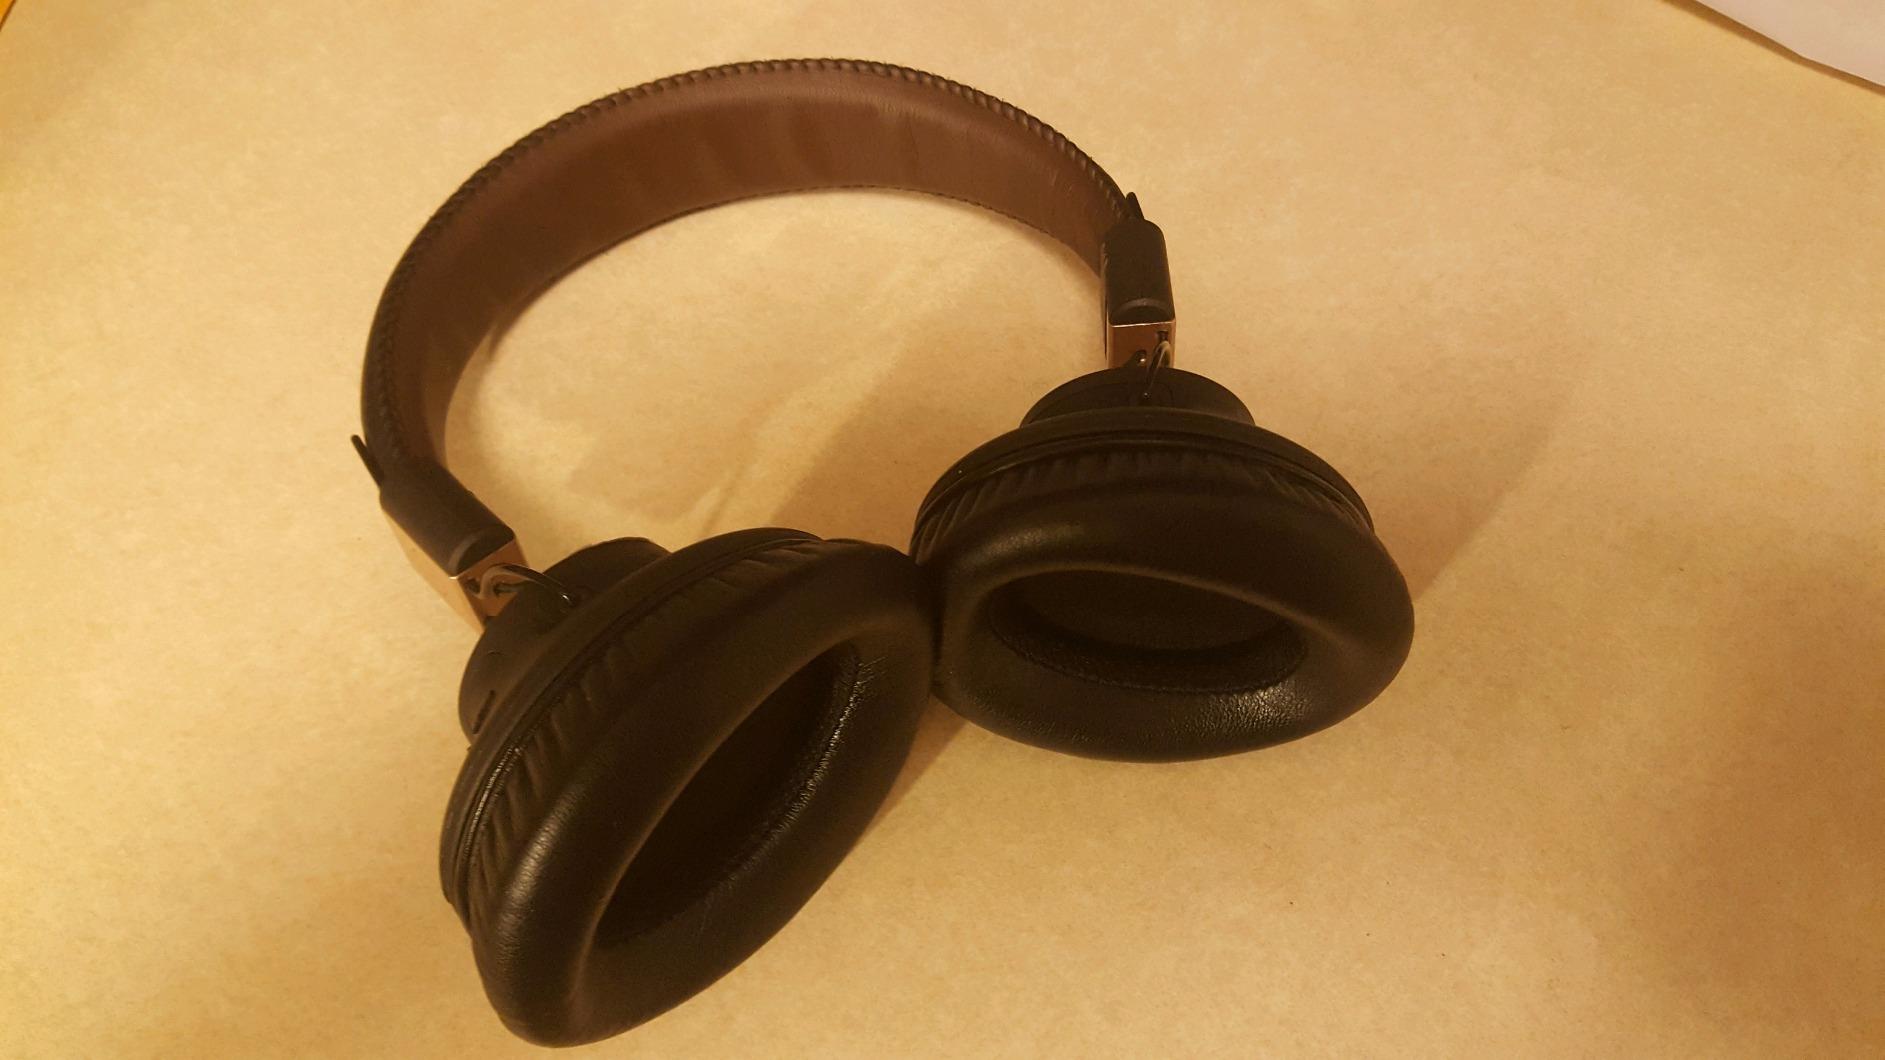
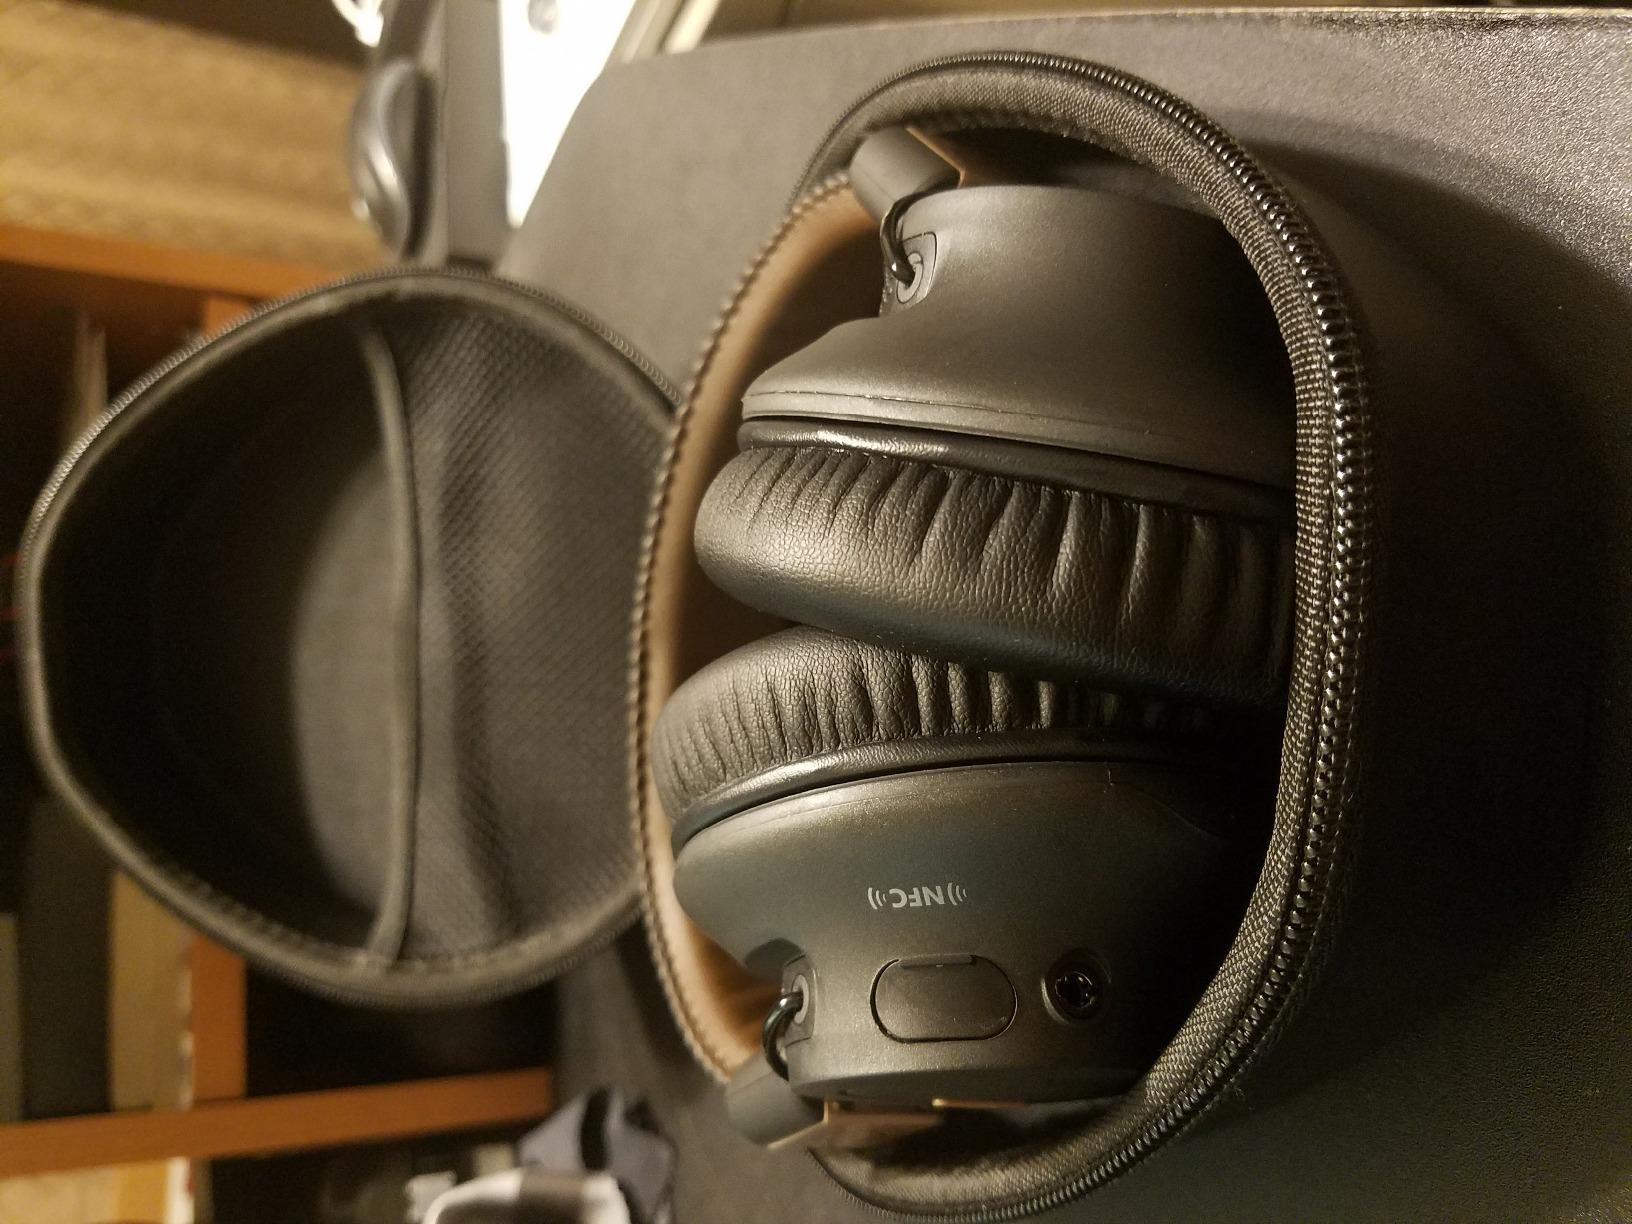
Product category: headphones
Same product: yes